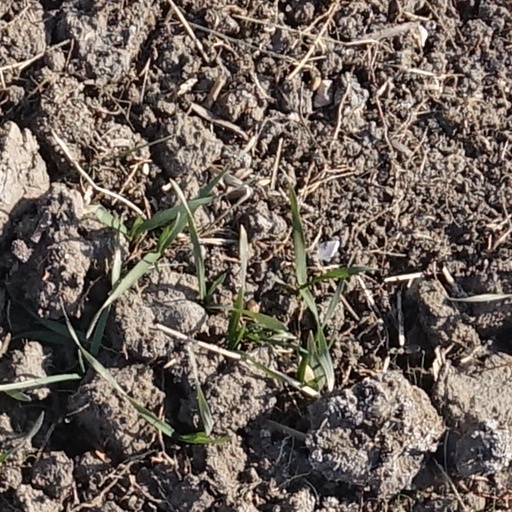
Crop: wheat